San Juan de Rabanera

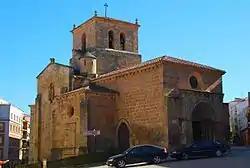

The San Juan de Rabanera is a Romanesque-style, Roman Catholic church located in Soria, Spain. It was declared "Bien de Interés Cultural" in 1929.